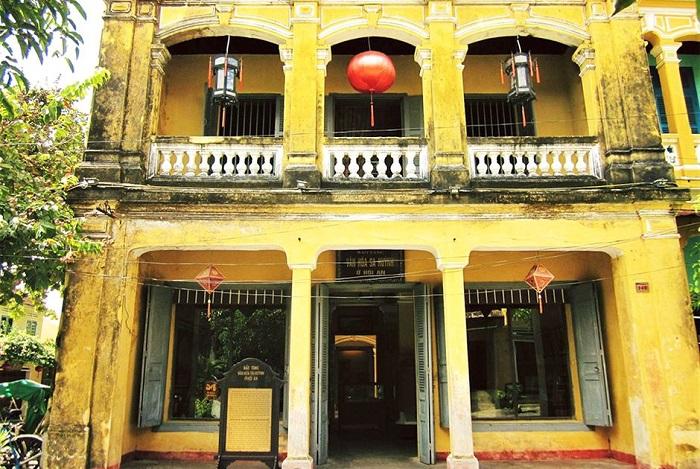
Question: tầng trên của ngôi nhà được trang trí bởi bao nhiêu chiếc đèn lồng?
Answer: ba chiếc